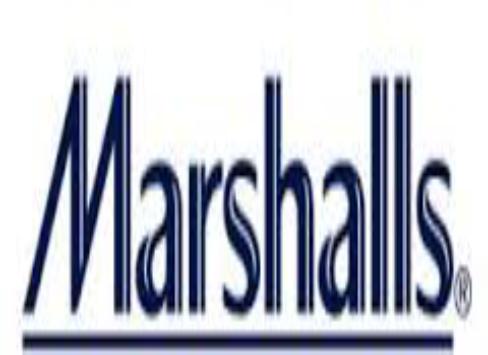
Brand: Marshalls
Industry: Necessities